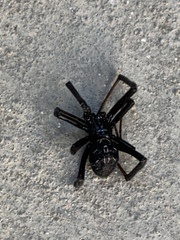
Species: Lactrodectus_hesperus